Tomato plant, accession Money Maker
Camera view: vertical (180 deg); turntable rotation: 180 degrees
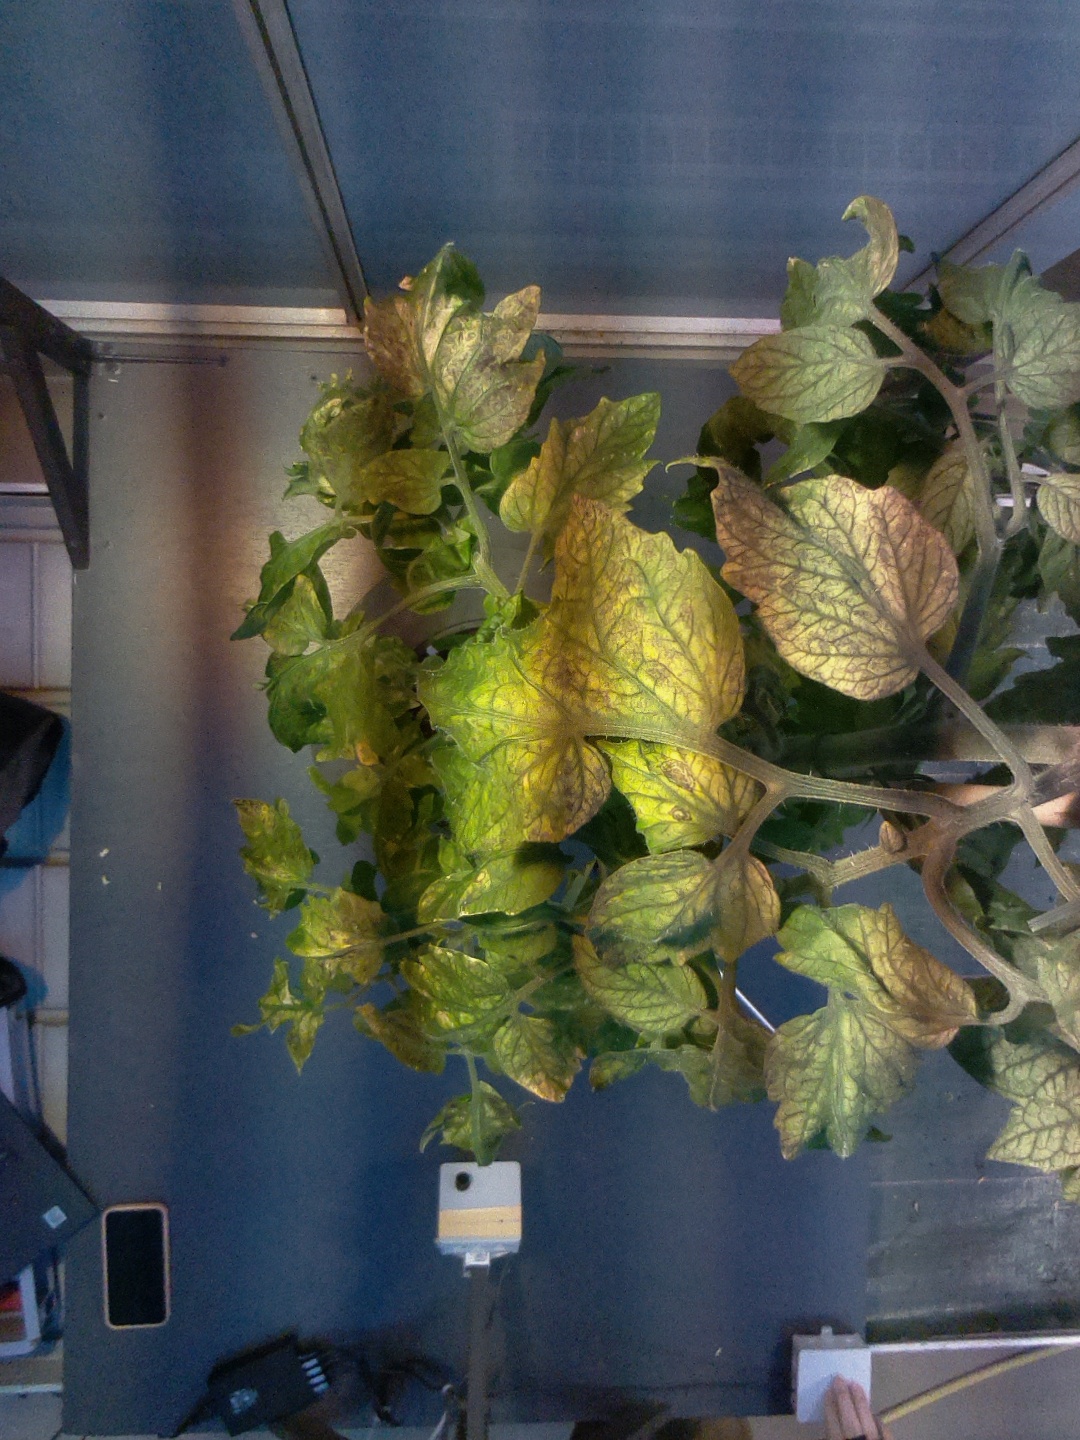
BBCH growth stage 80: fruits start showing typical ripe color (orange -> red)